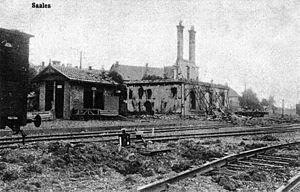
En 1915, les ruines de la gare de Saales détruite par des bombardements.
La gare de Saales est une gare ferroviaire française de la ligne de Strasbourg-Ville à Saint-Dié située sur le territoire de la commune de Saales dans le département du Bas-Rhin en région Grand Est.
Saales, également dénommée Saâles, est une commune française, située dans l'arrondissement de Molsheim du département du Bas-Rhin, en région Grand Est.